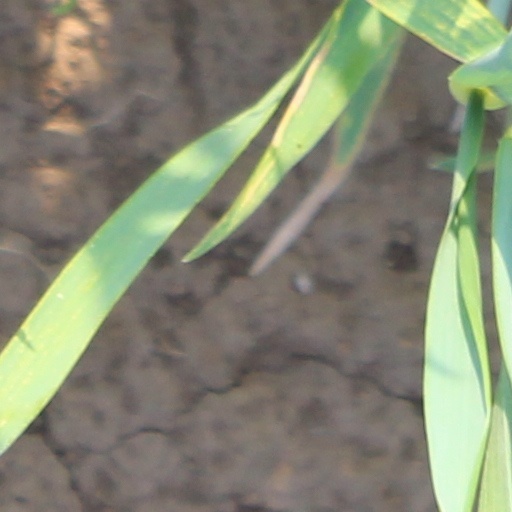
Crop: wheat